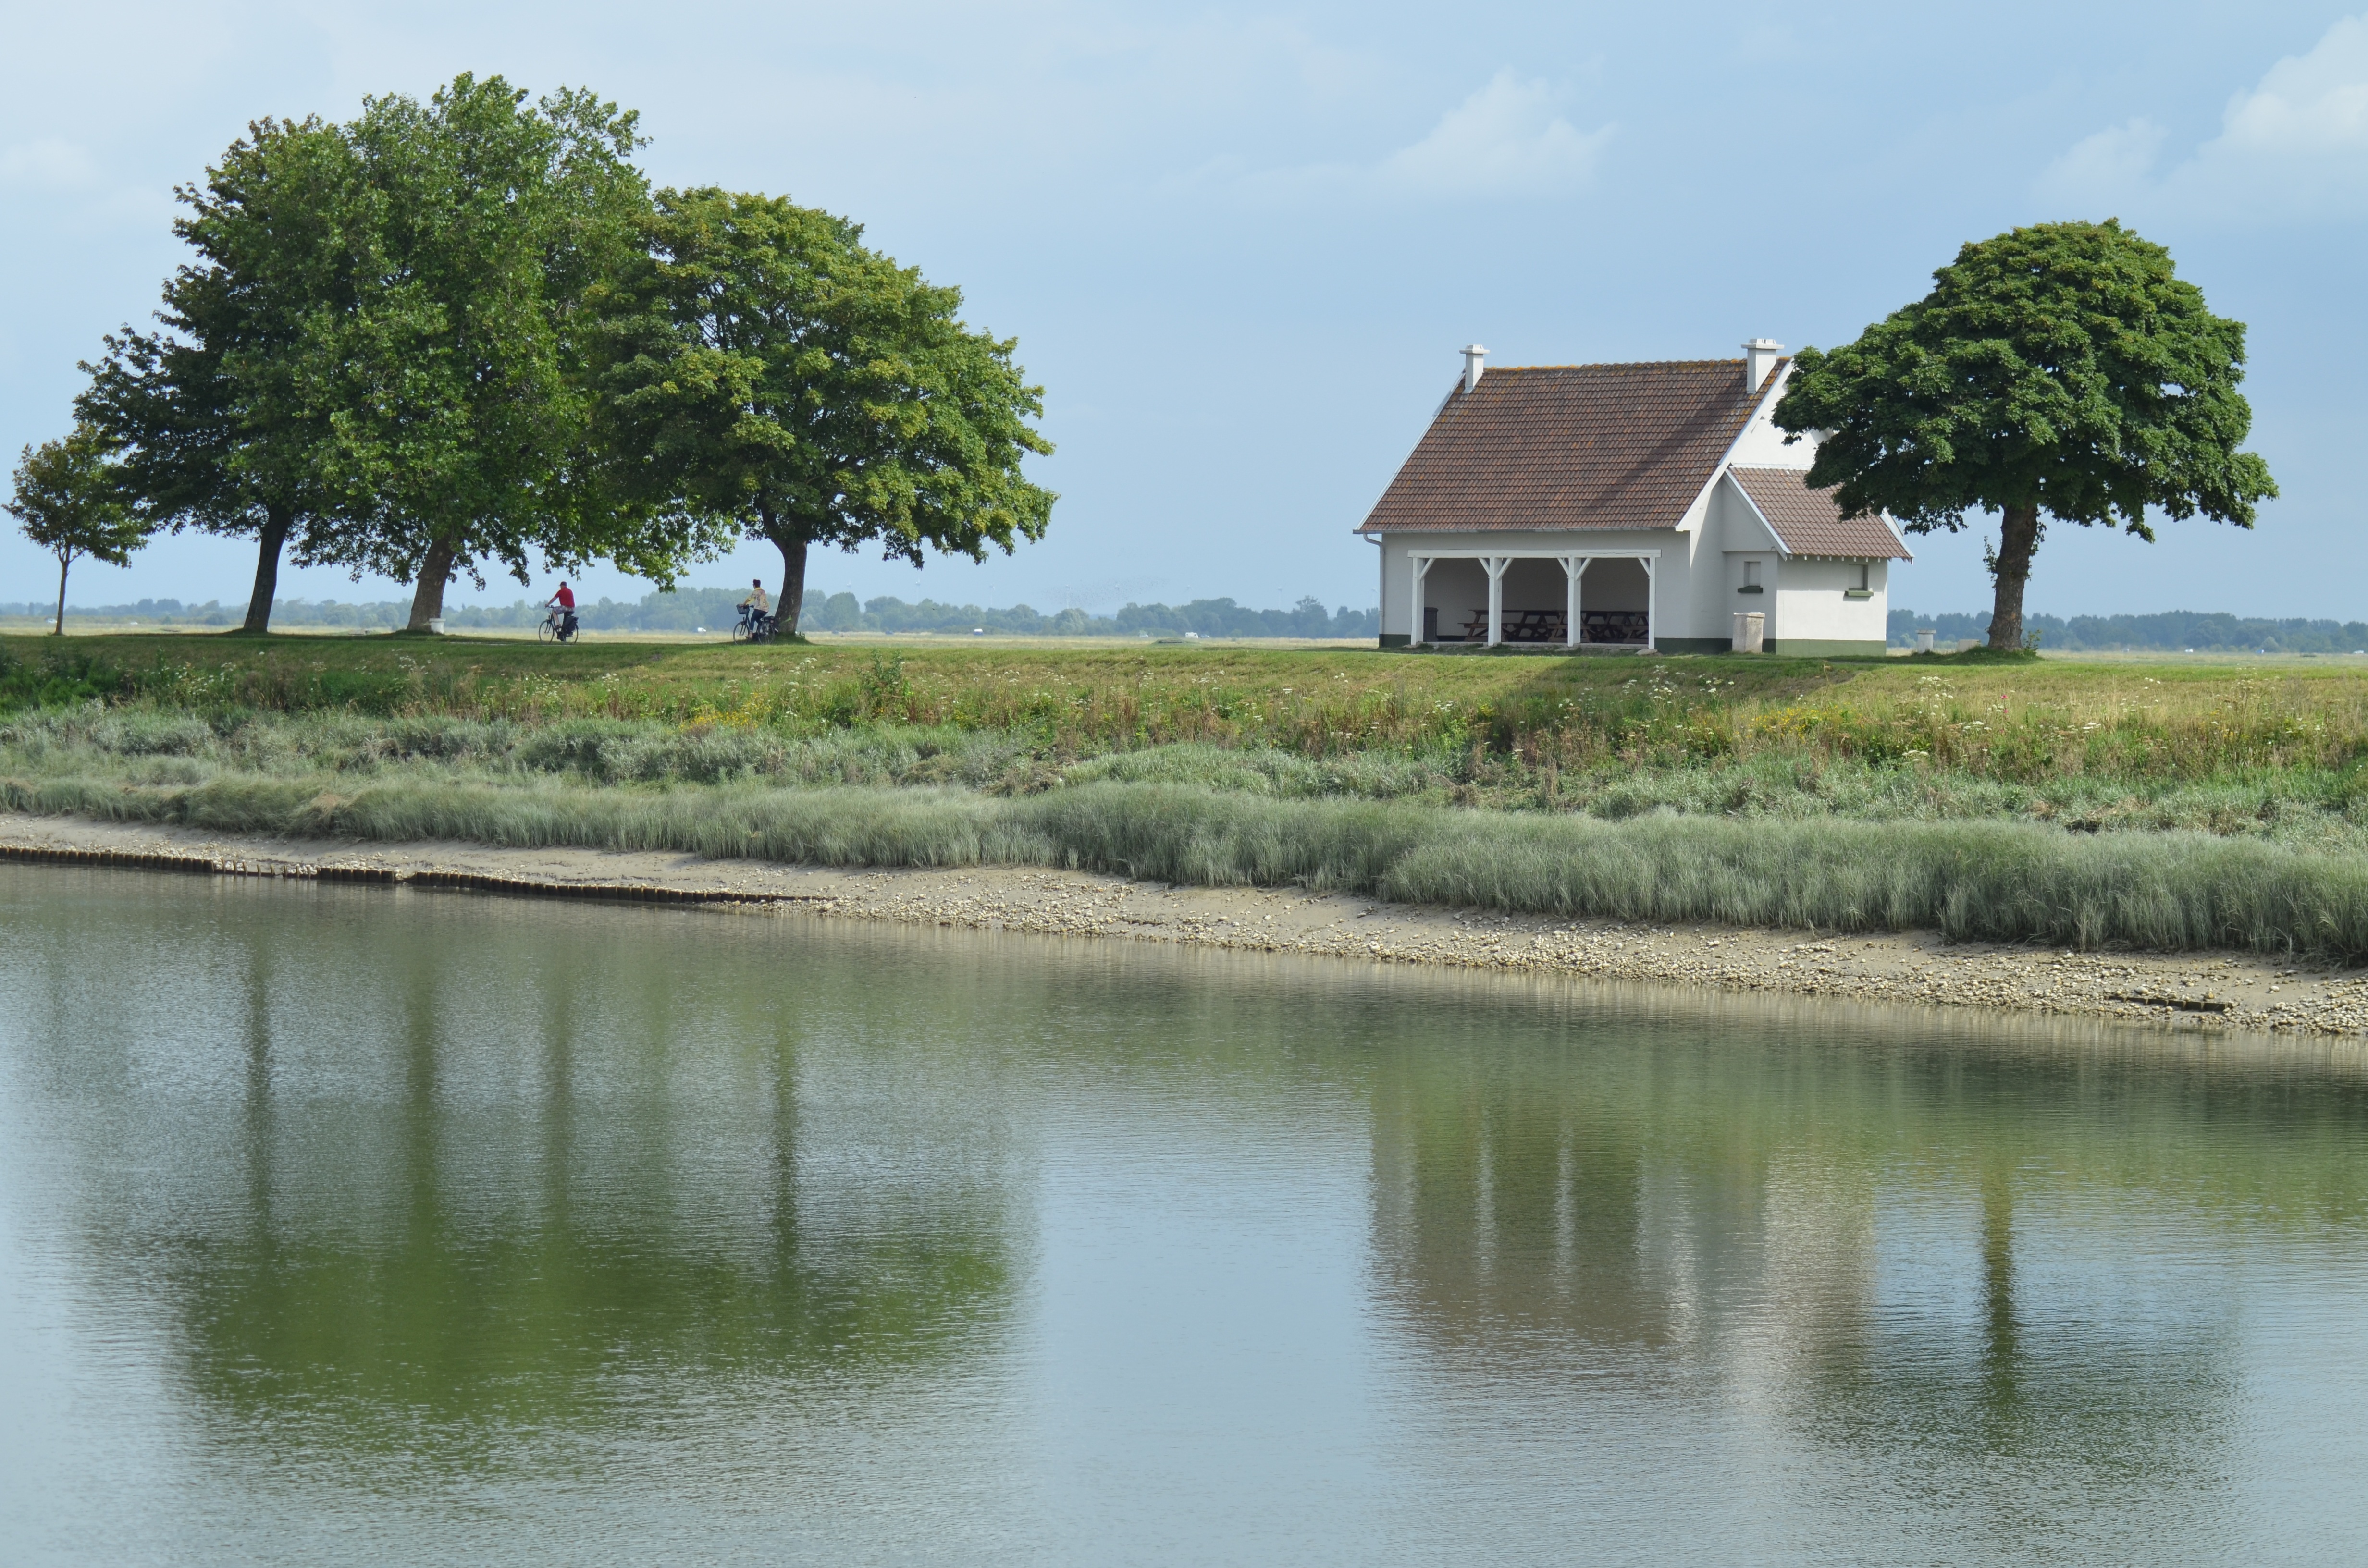
landscape, tree, nature, marsh, field, lake, river, pond, france, green, reflection, reservoir, waterway, trees, wetland, estate, rural area, reflections on the water, water's edge, bay sum, mirror effect